Super Bowl III

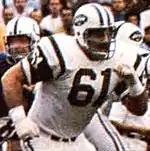
Jets' guard Bob Talamini pictured during a play in Super Bowl III

The Colts began their first offensive series on their own 27-yard line. Quarterback Earl Morrall completed a 19-yard pass to tight end John Mackey and then running back Tom Matte ran for 10 yards to place the ball on the Jets' 44-yard line. Running back Jerry Hill's runs of 7 and 5 yards picked up another Colts first down, then Morrall's pass to tight end Tom Mitchell gained 15 yards on 3rd-and-13 and saw the ball placed at the Jets' 19-yard line. In scoring position, Morrall attempted to score quickly against a reeling Jets defense. Wide receiver Willie Richardson dropped Morrall's pass on first down followed by an incompletion on second down after Mitchell was overthrown. On third down, none of his receivers were open and Morrall was tackled at the line of scrimmage by linebacker Al Atkinson. Michaels was brought out to attempt a 27-yard field goal, but he missed it wide right, keeping the game scoreless. "You could almost feel the steam go out of them", said Snell.